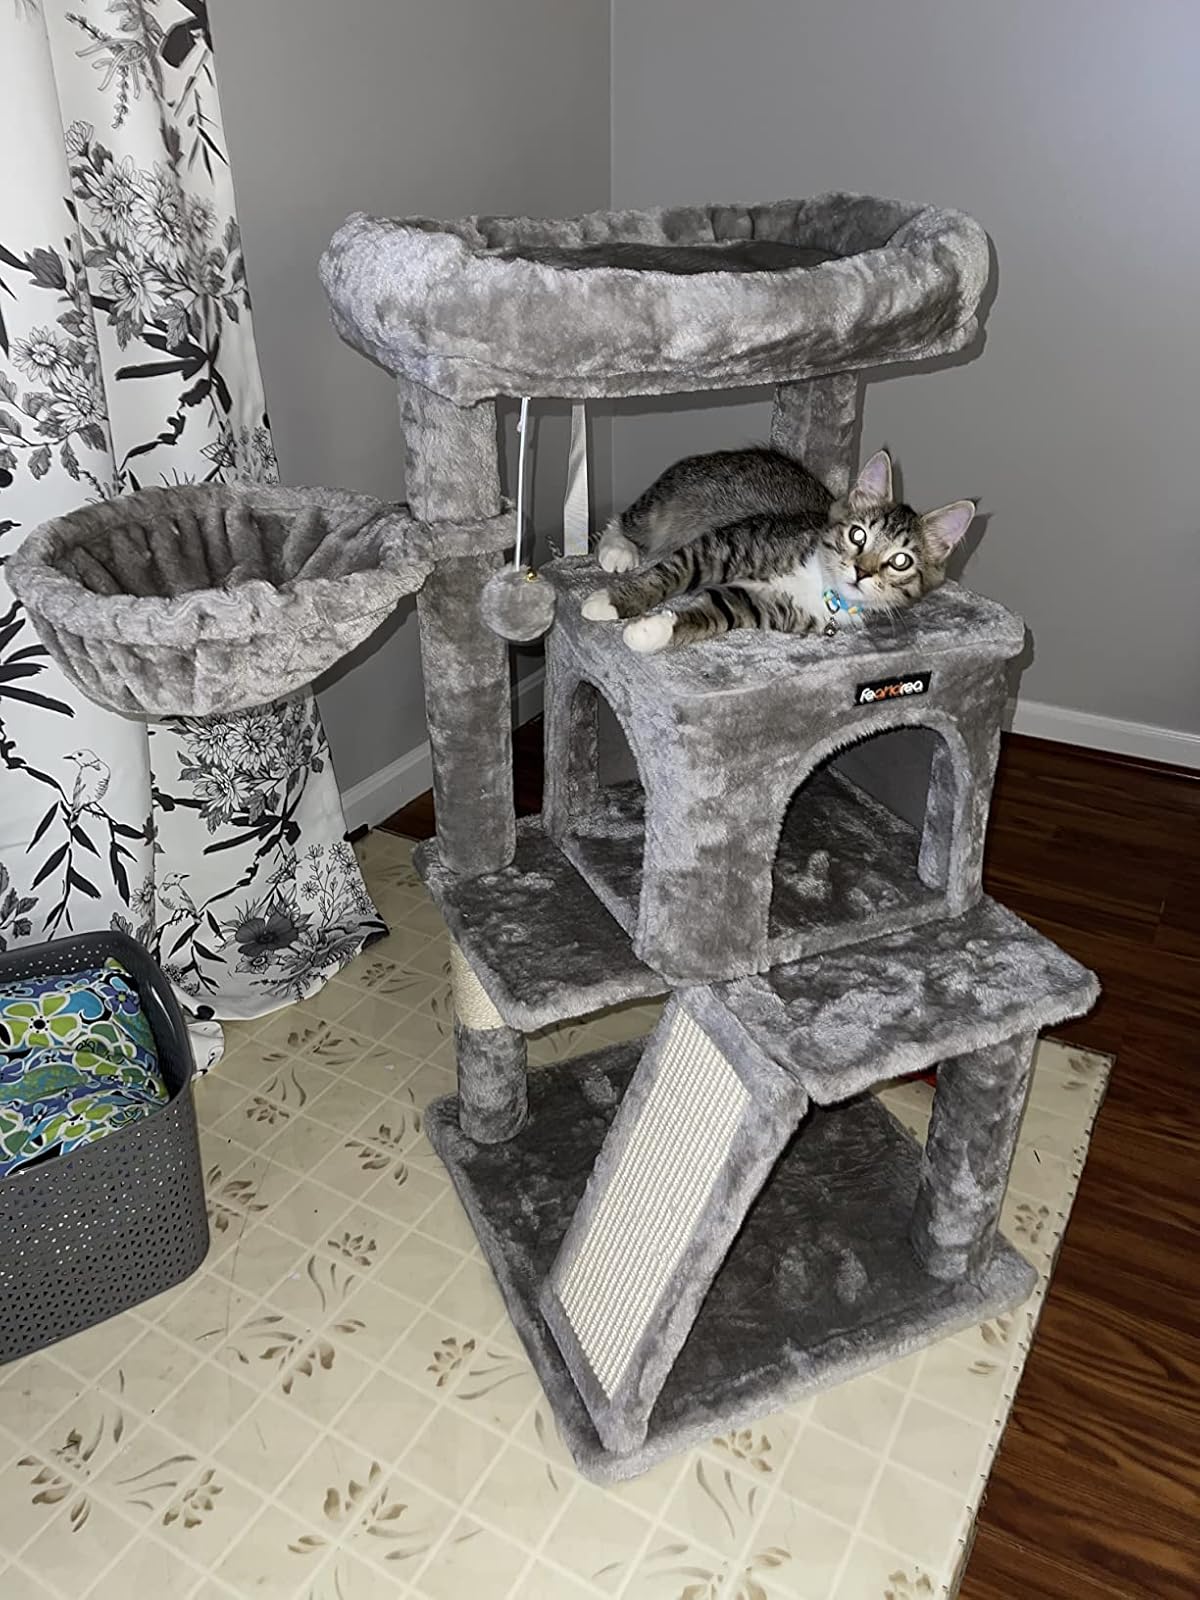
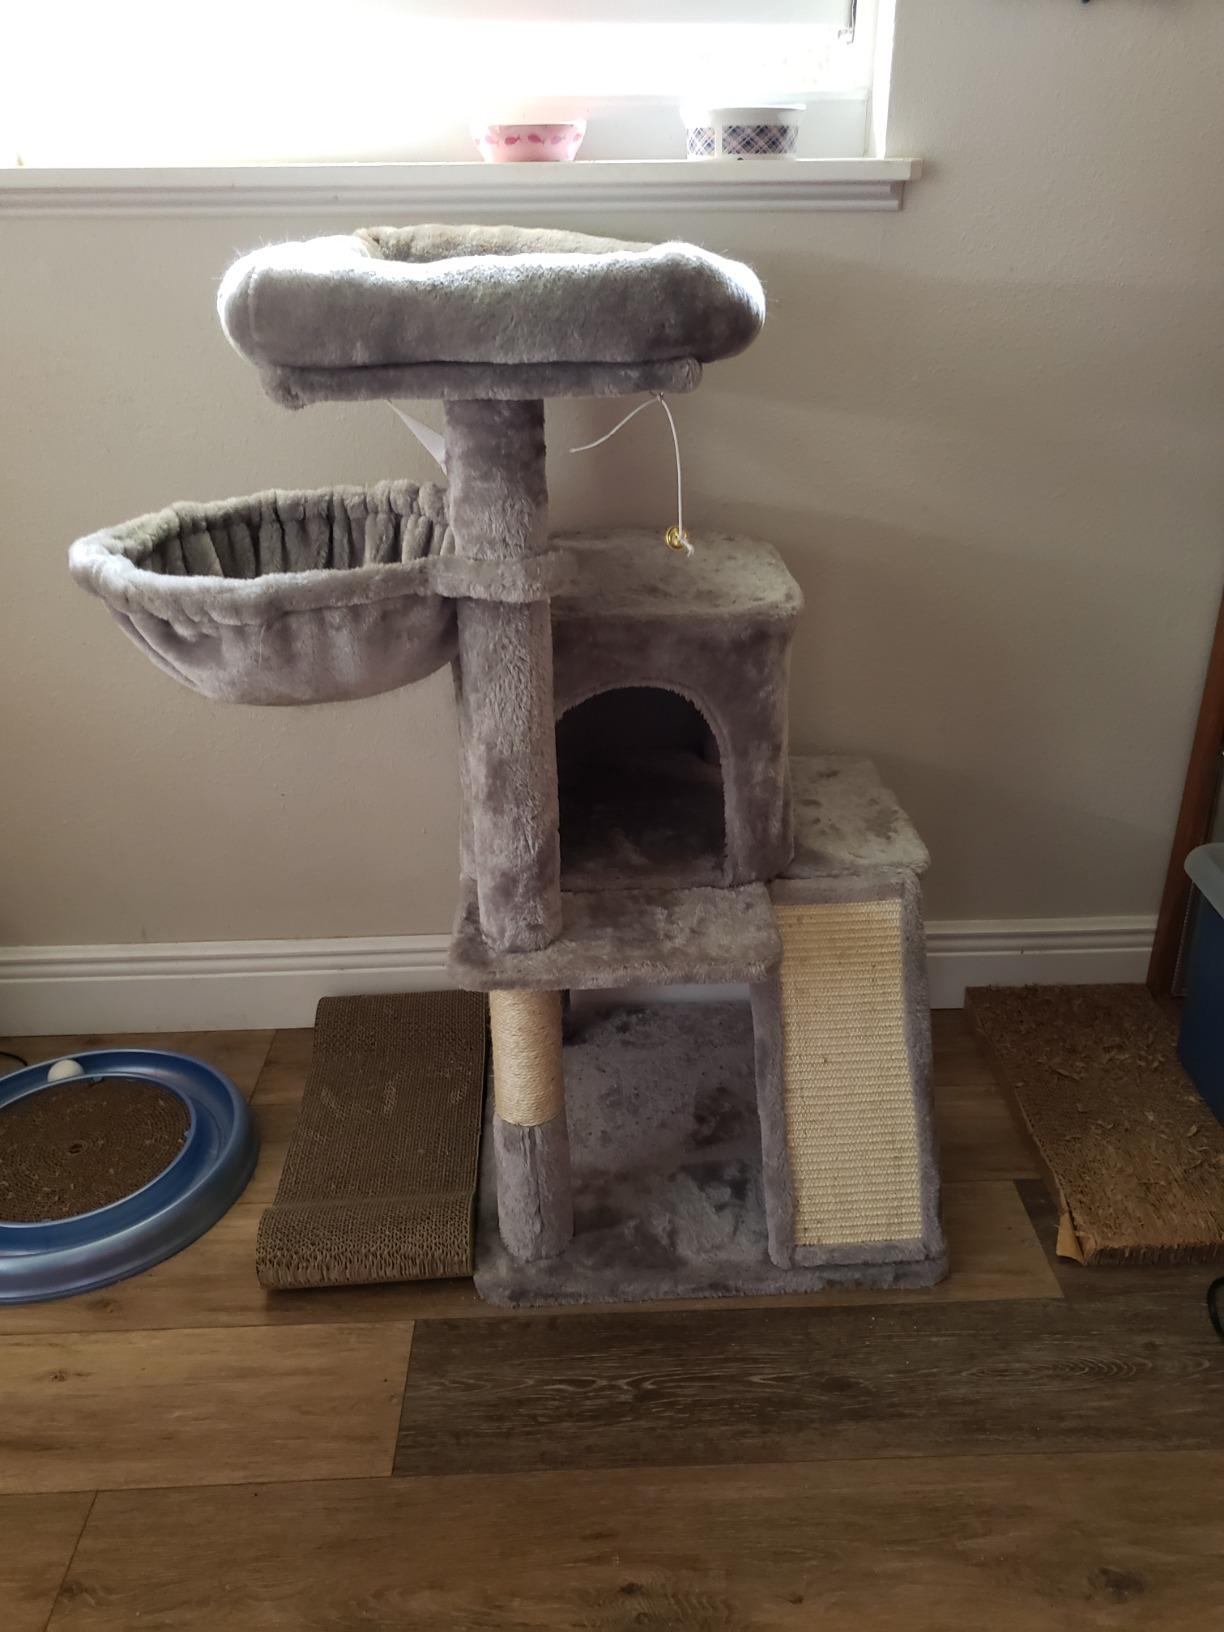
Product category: items_cat tree
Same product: yes